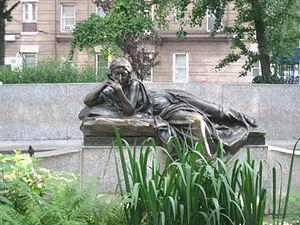
Ida Straus — nom de jeune fille : Rosalie Ida Blun —, née le 6 février 1849 dans le grand-duché de Hesse, à Worms et morte le 15 avril 1912, est une femme américaine juive d’origine allemande et épouse du député au Congrès américain et homme d’affaires américain Isidor Straus. Le couple compte au nombre des 1 491 à 1 513 victimes emportées par le naufrage du Titanic.